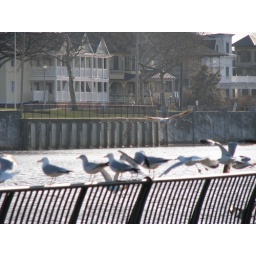
Taking off from a fence surrounding Wesley Lake. A row of Victorians in Ocean Grove face the lake.